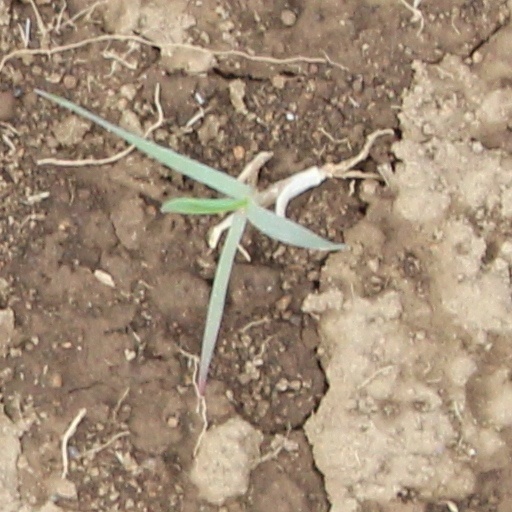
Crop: wheat